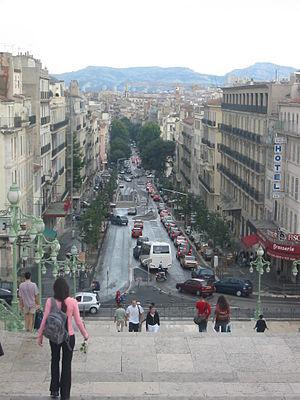
Le boulevard d'Athènes est une voie marseillaise située dans le 1ᵉʳ arrondissement de Marseille. Elle prolonge le boulevard Dugommier jusqu'à l'escalier monumental de la gare Saint-Charles.